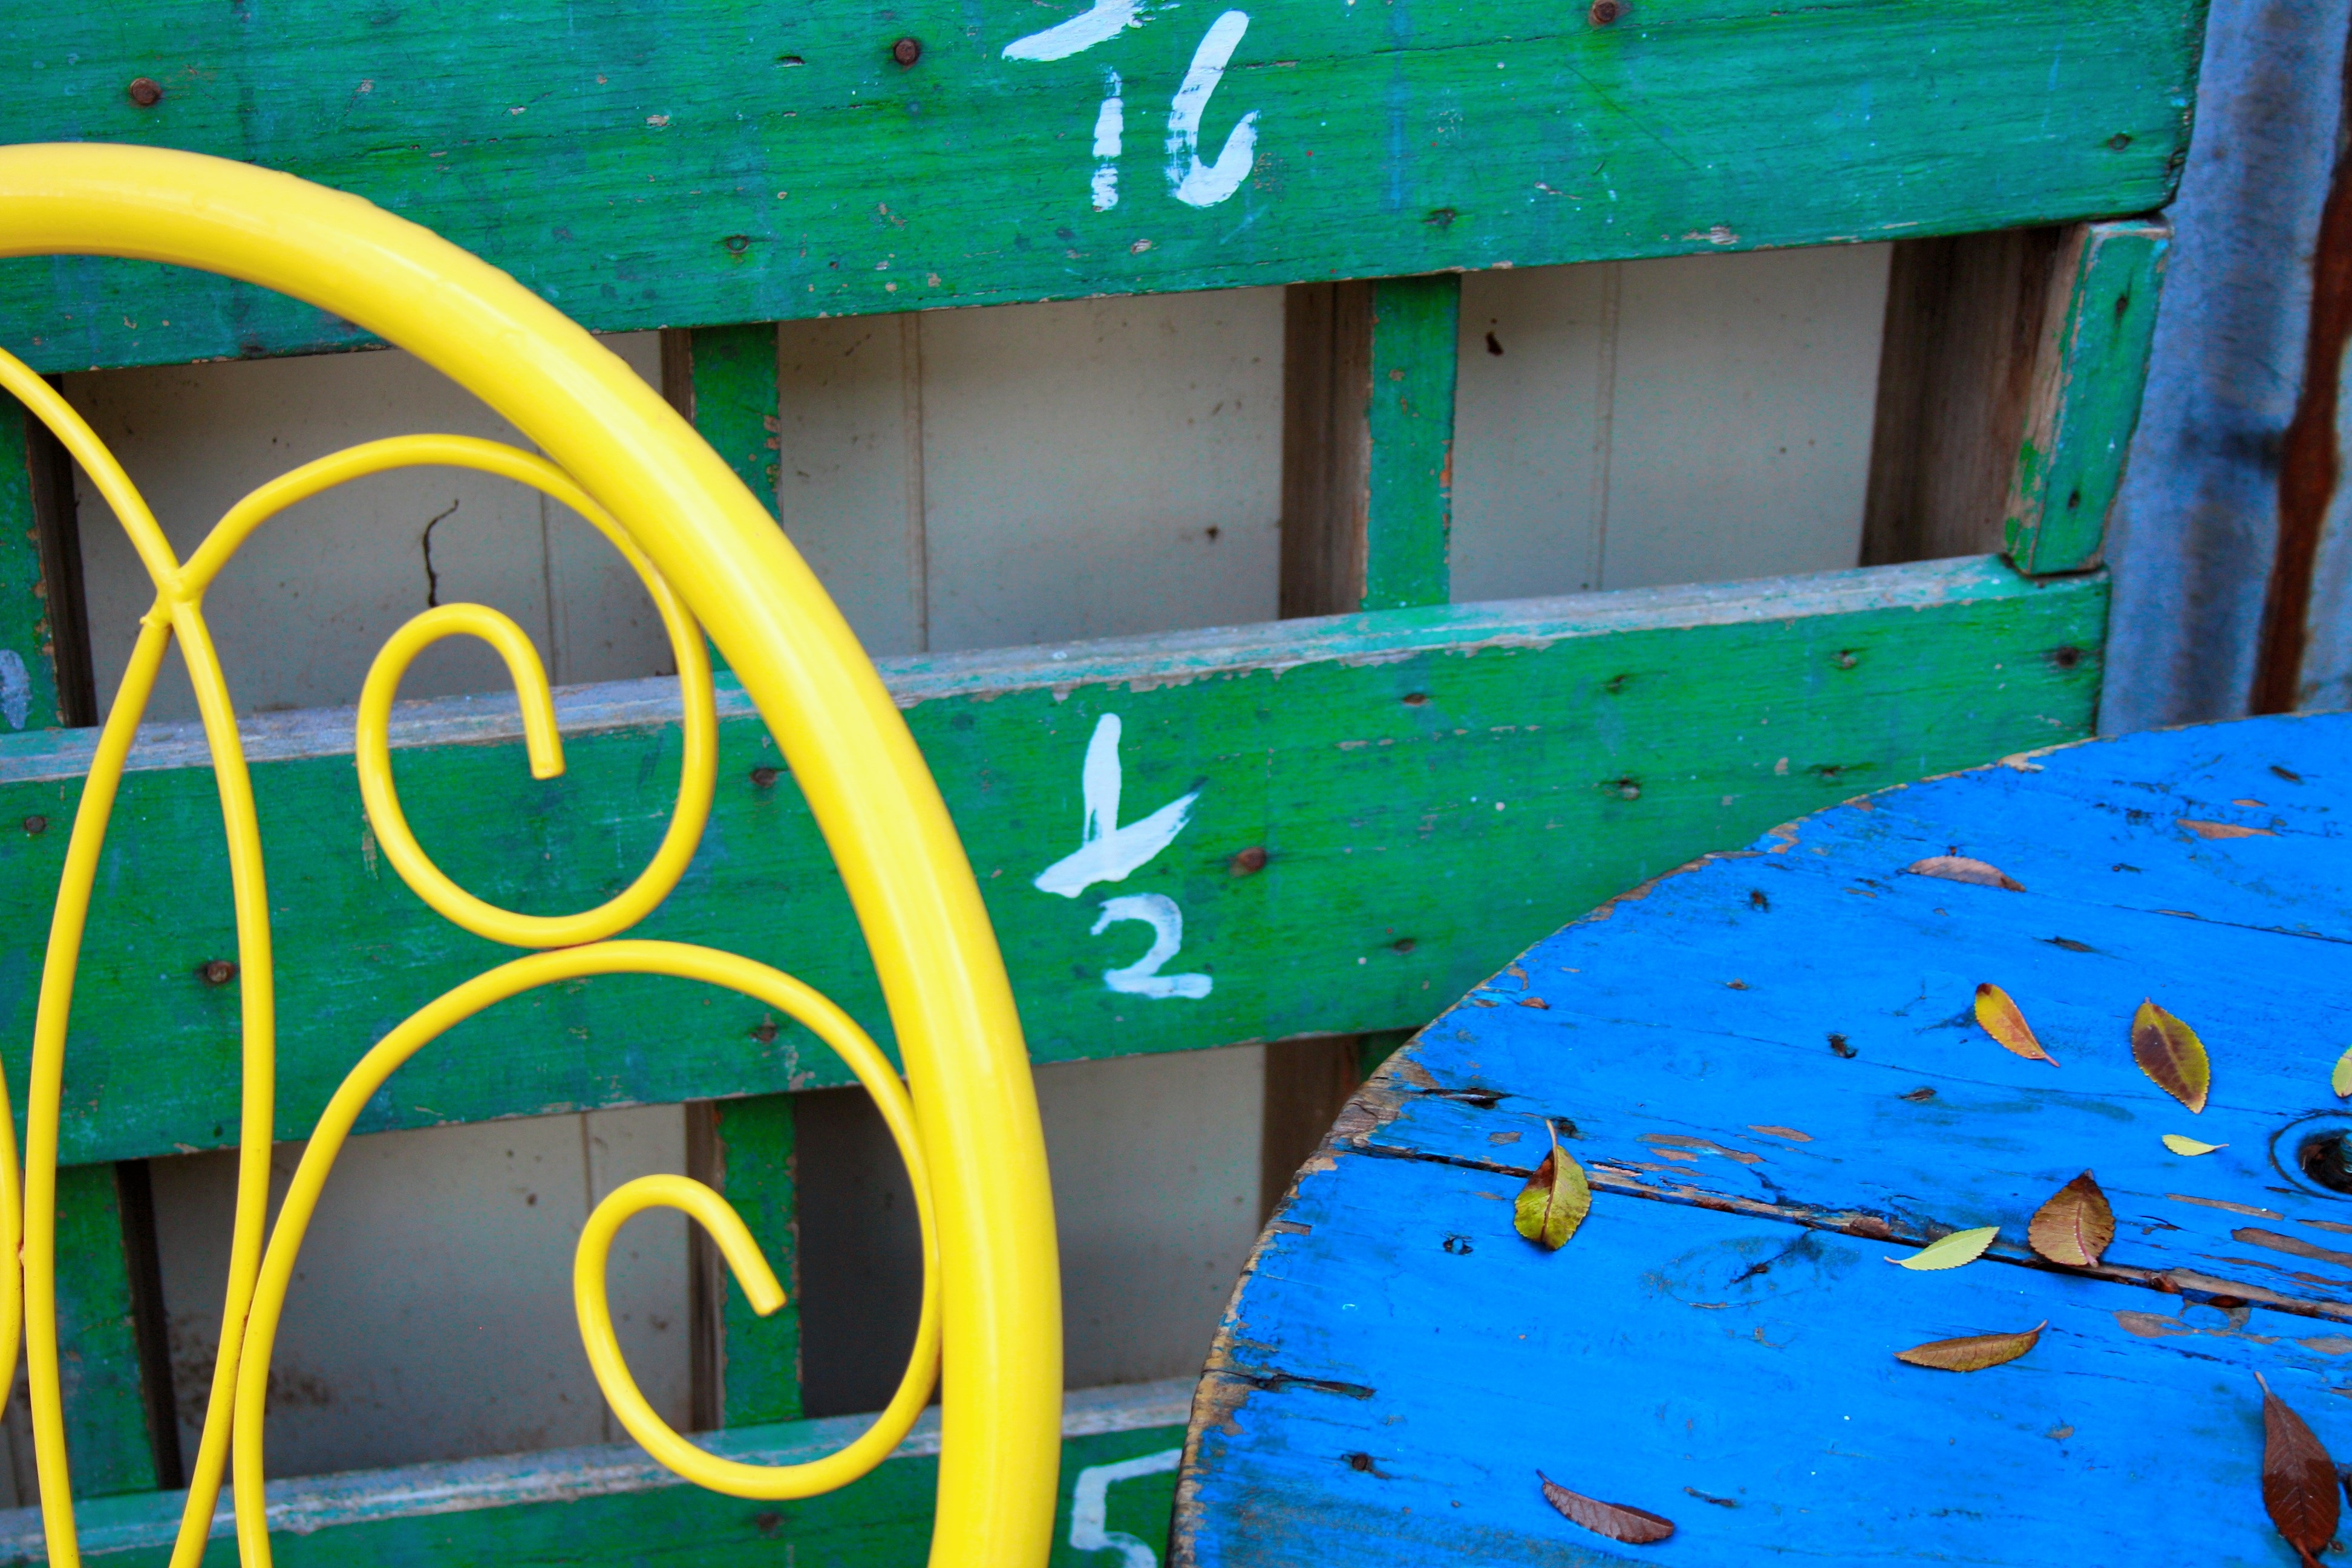
table, chair, wall, green, color, blue, yellow, art, playground, pallet, half